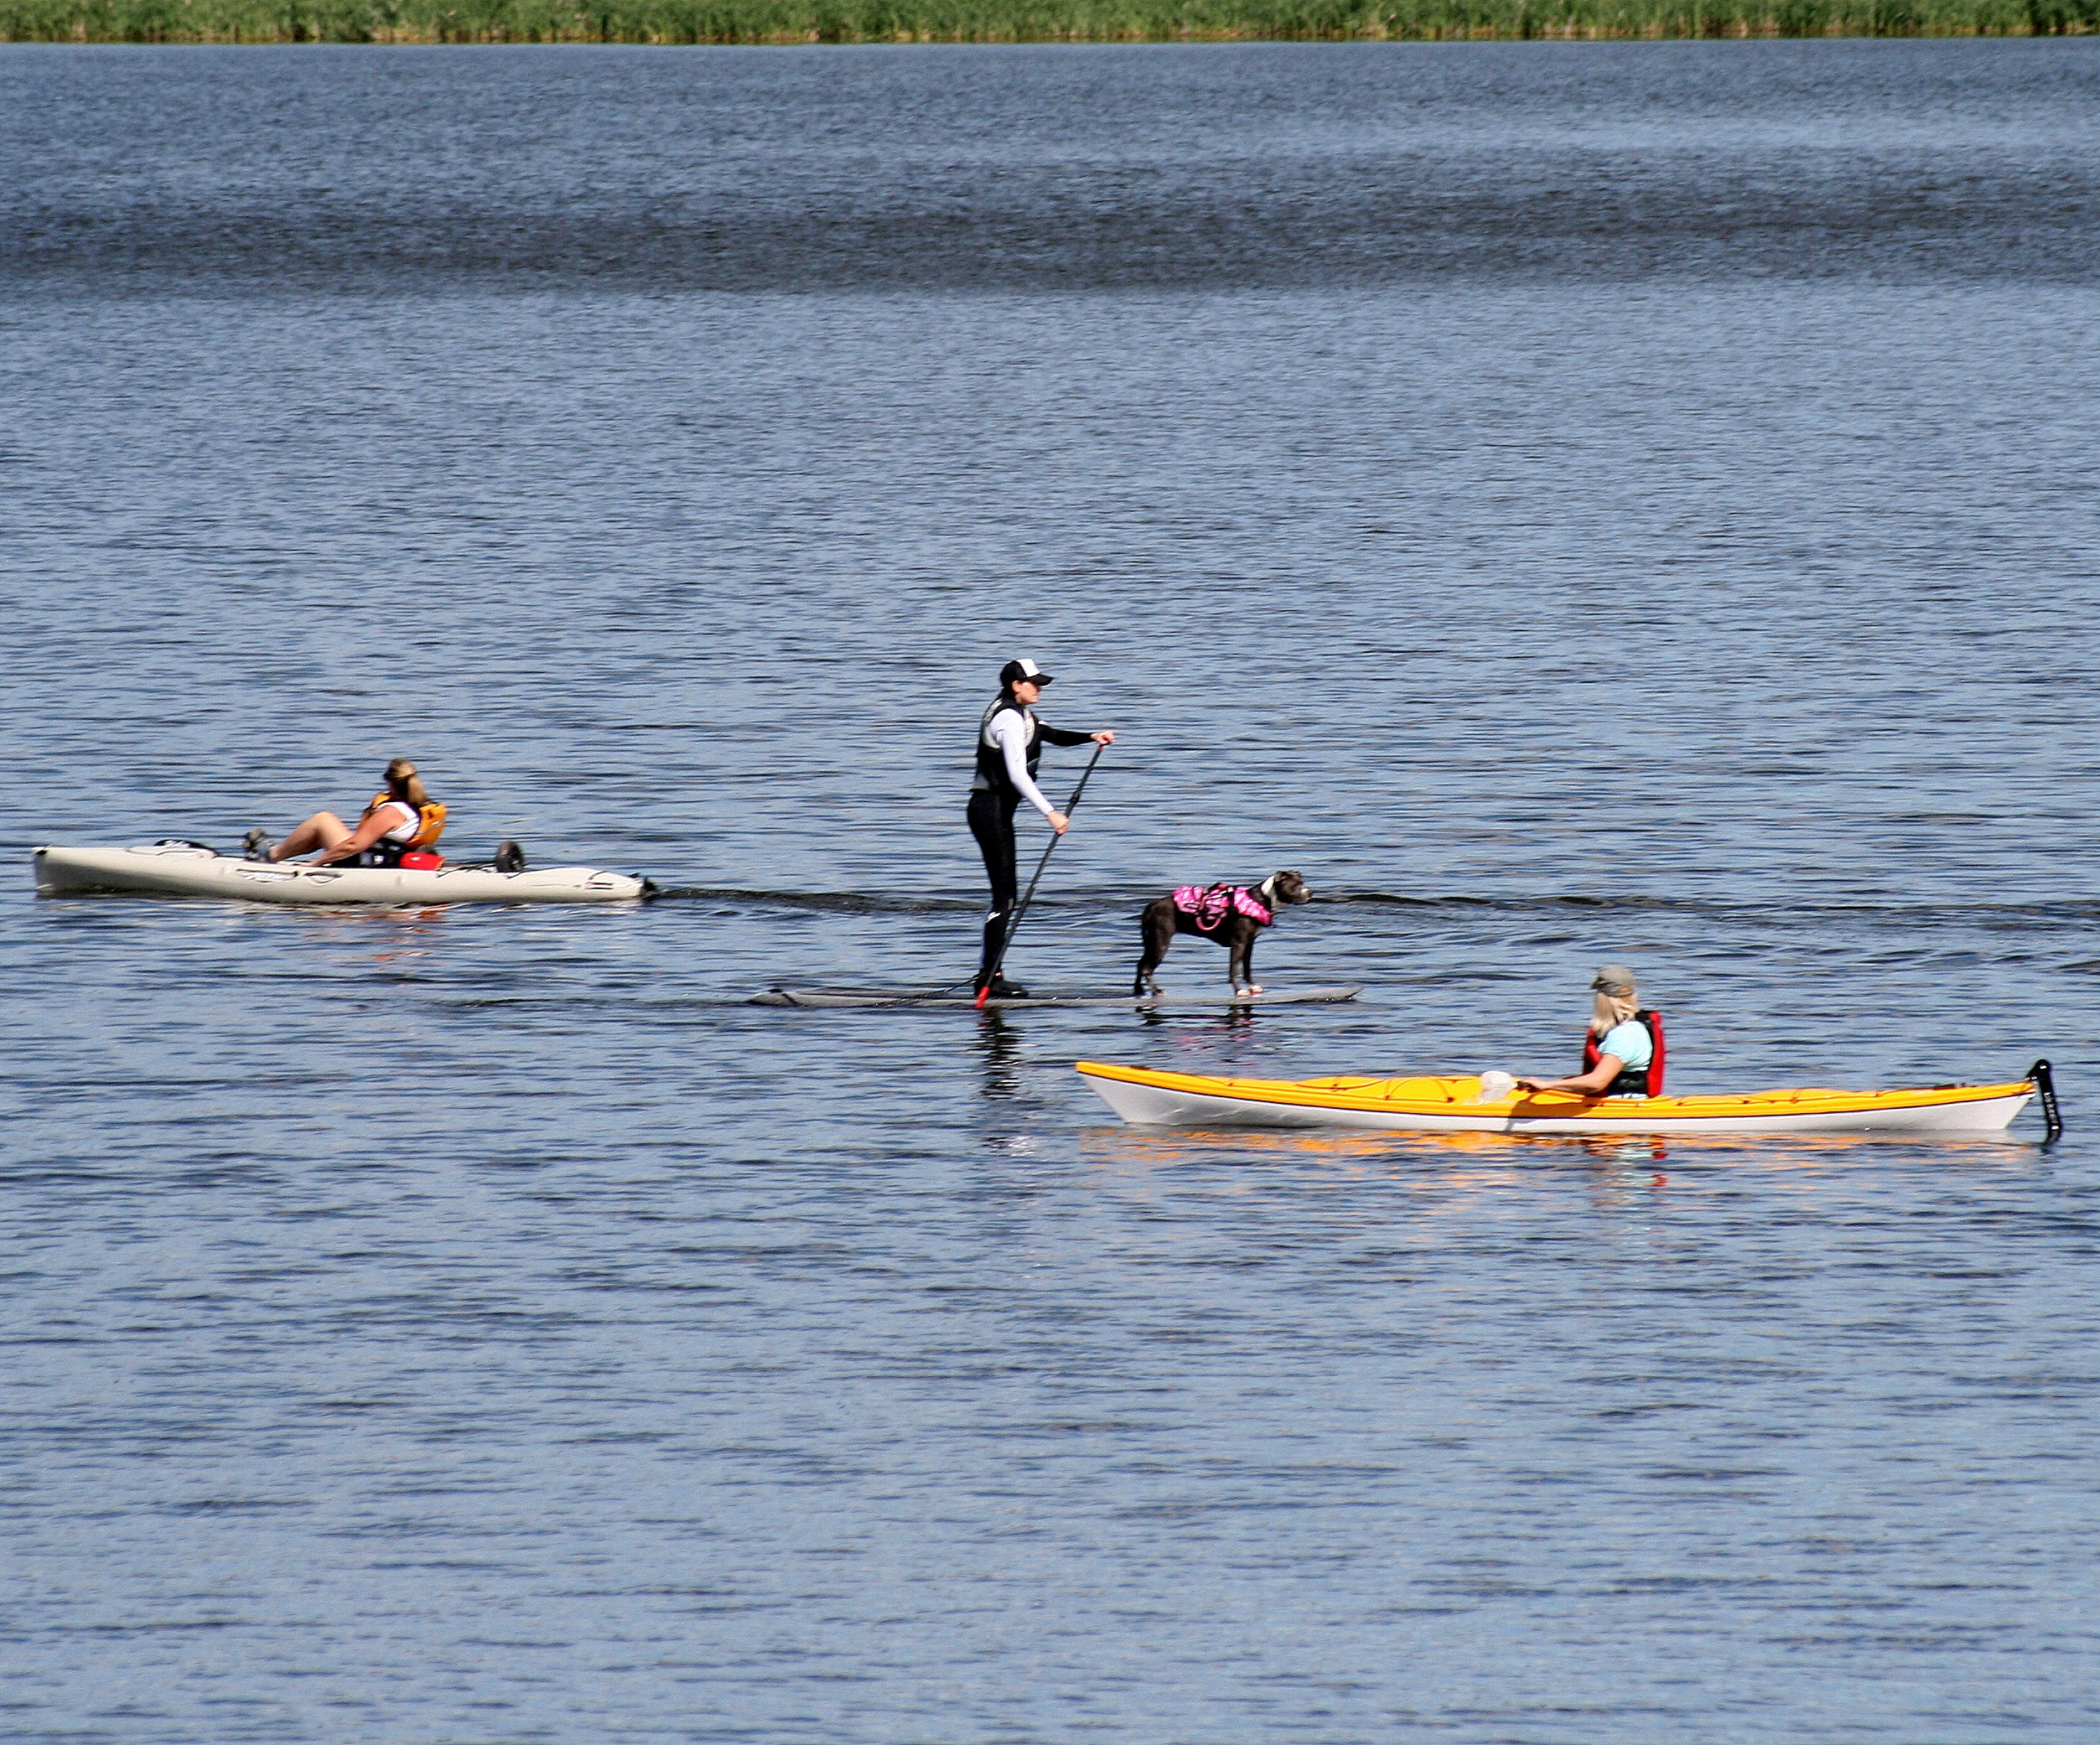
boat, recreation, paddle, vehicle, sports, boating, rowing, canoeing, water sport, outdoor recreation, watercraft rowing, coxswain, canoe sprint